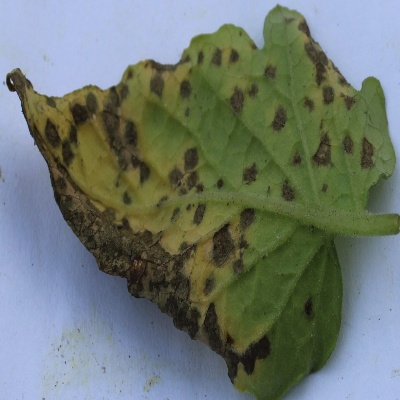
Crop: Tomato
Condition: septoria leaf spot